Mediterranean Fleet (Russian Empire)

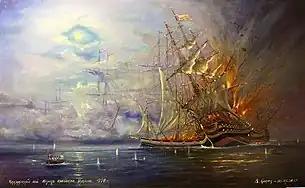
Battle of Chesme, 1770

The naval Battle of Chesme took place on 5–7 July 1770 during the Russo-Turkish War (1768–1774) near and in Çeşme (Chesme or Chesma) Bay. The Russian Mediterranean Fleet faced off against an Ottoman Fleet larger albeit it more disorganized than the Russians. The naval battle at Chesme first consisted of the Russians sailing into the Bay of Chesme, one ship at a time, in an attempt to completely annihilate the Ottoman forces there. The first shots were fired by the Ottomans, followed in quick succession by the Russians at around 11:45 AM on the 5th of July. Following 2 days of constant fighting, the Russians came out victorious and were able to cause massive casualties on the Ottomans.